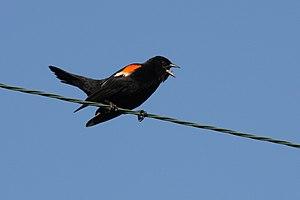
Carouge à épaulettes, Saint-Camille, Québec, Canada